Rob Portman

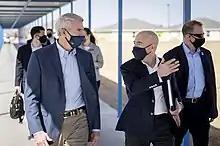
Portman and Homeland Security Secretary Alejandro Mayorkas tour the CHS Trail House, an Office of Refugee Resettlement facility that provides care for children before they are placed with a family member or sponsor.

Portman opposes U.S. ratification of the Convention on the Law of the Sea.